Hermann Gerland

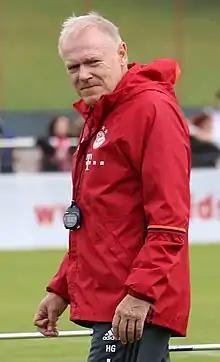
Gerland as assistant coach for Bayern Munich in 2017

Hermann "Tiger" Gerland (born 4 June 1954) is a German former professional football manager and player who has most recently worked as an assistant coach of Germany's U21.